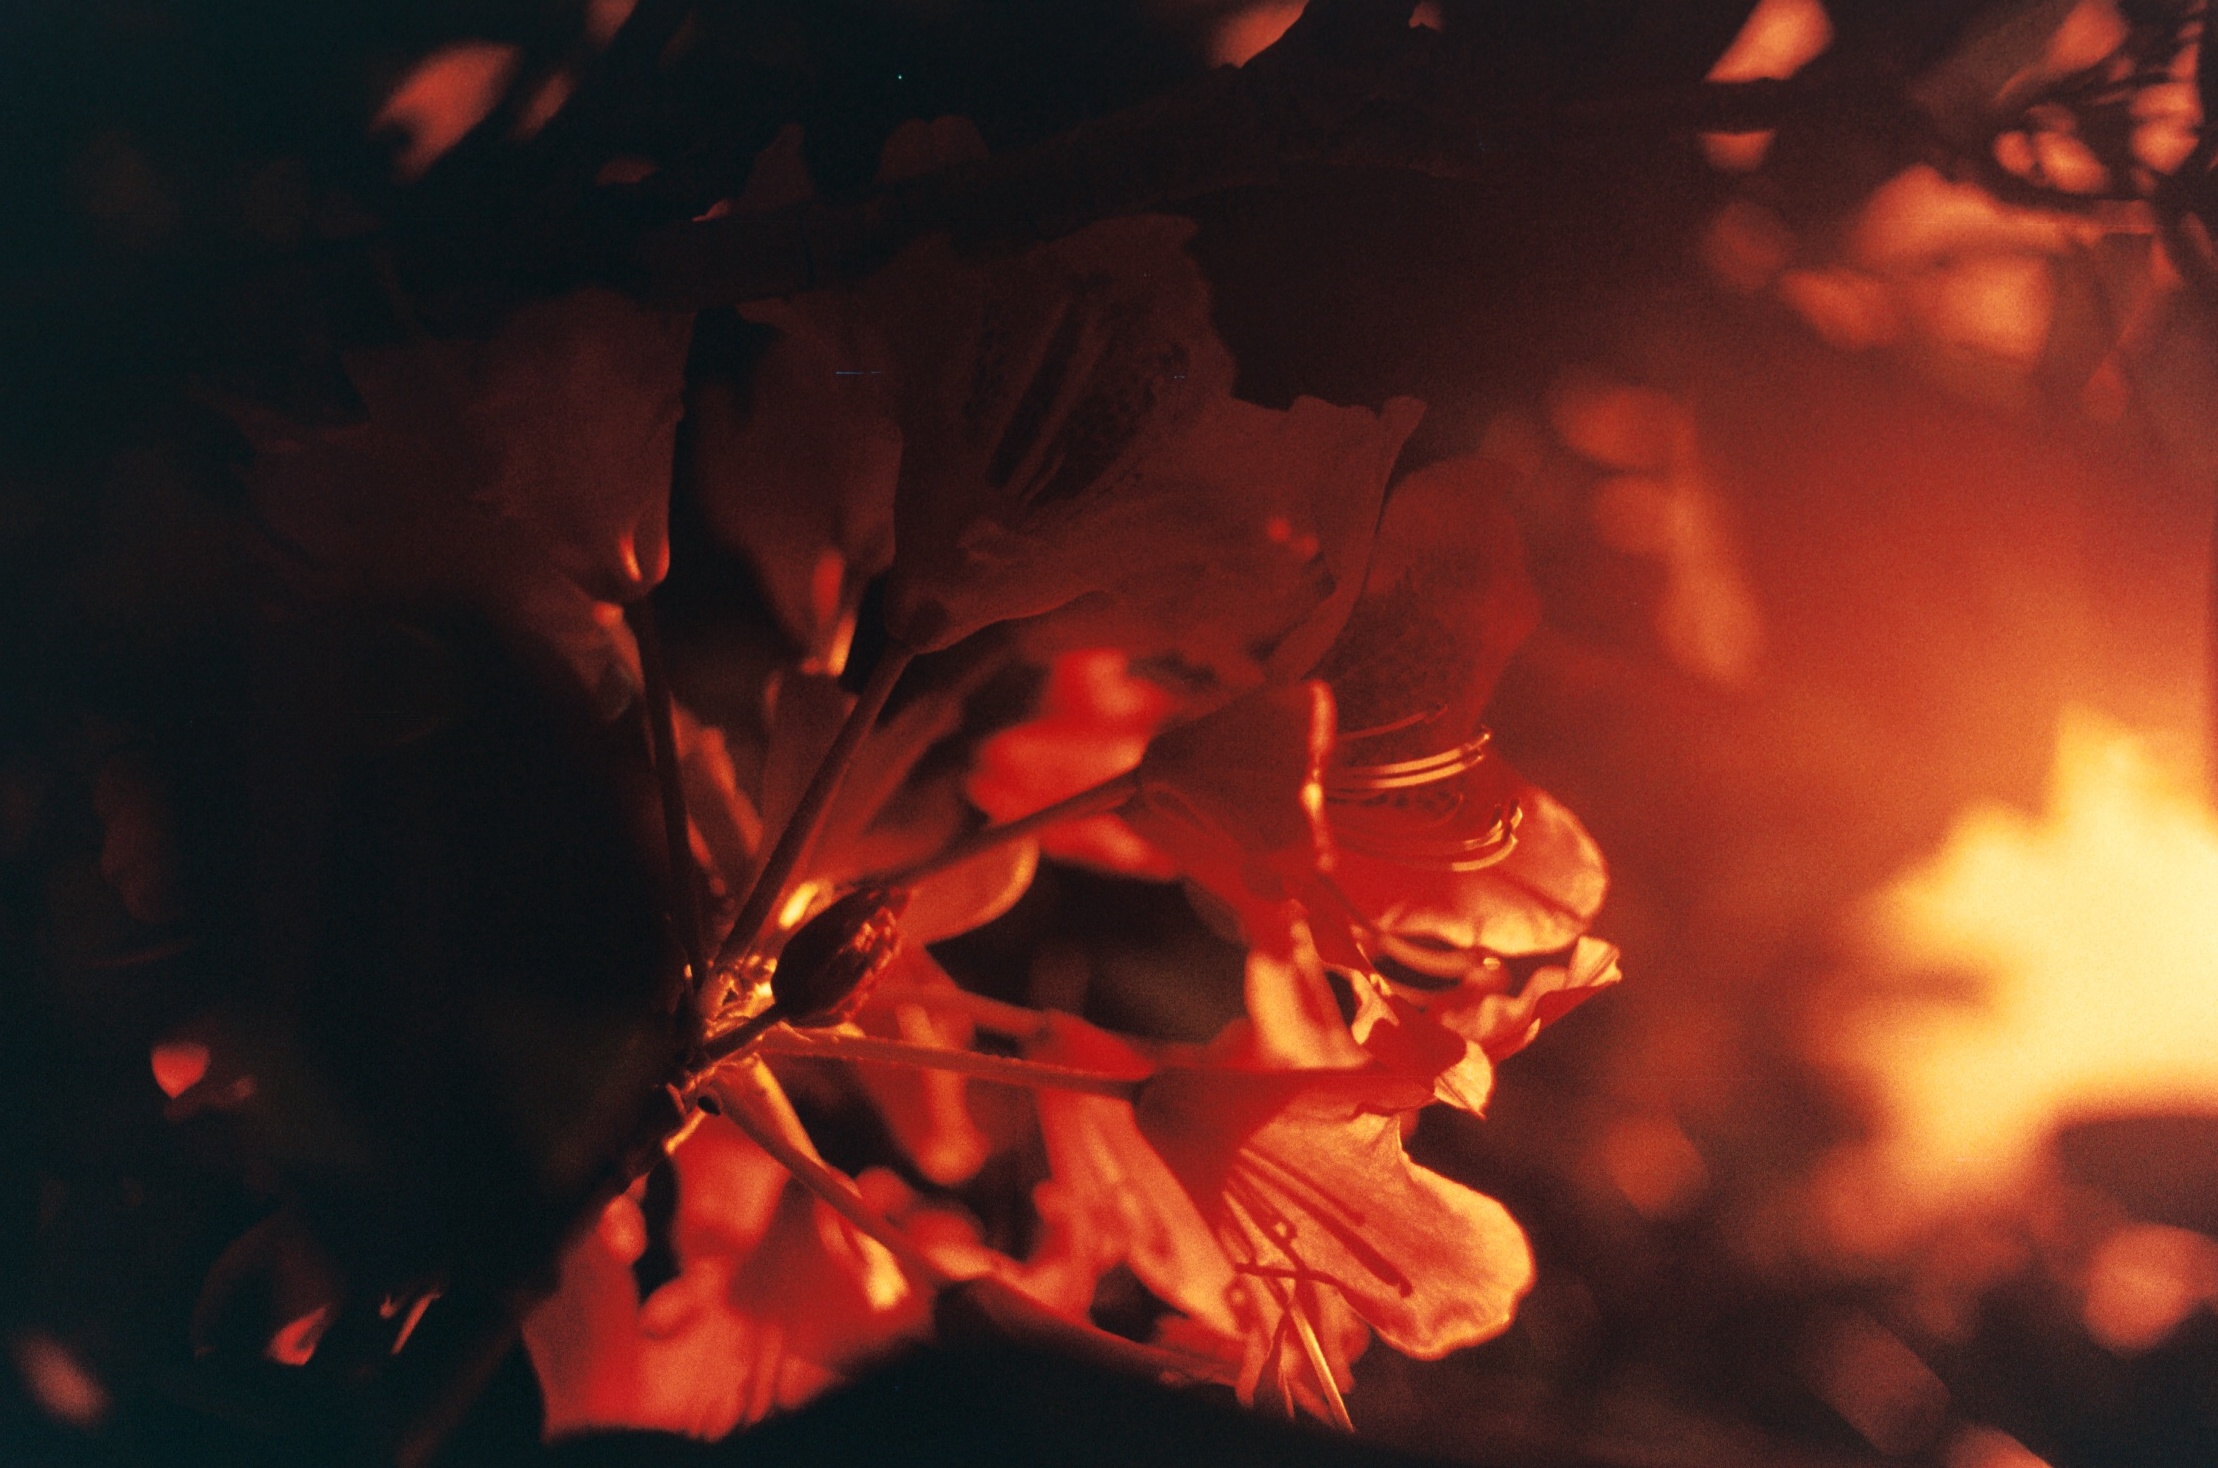
light, leaf, flower, film, analog, red, flame, fire, darkness, campfire, bonfire, redscale, pentaxmesuper, fujifilmproplusii200, geological phenomenon